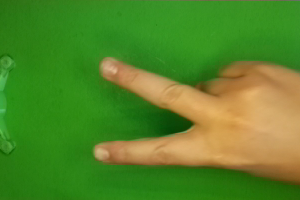
Label: scissors